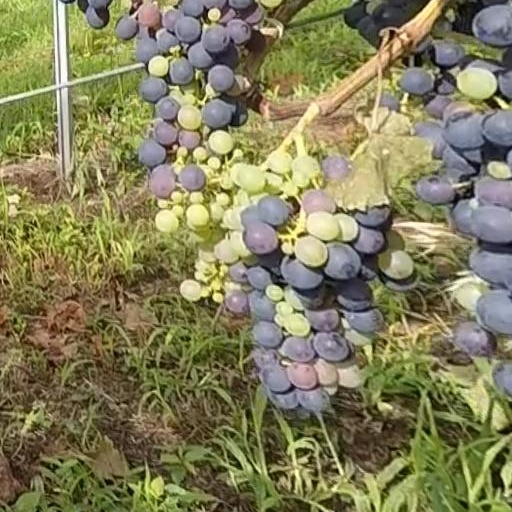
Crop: grape